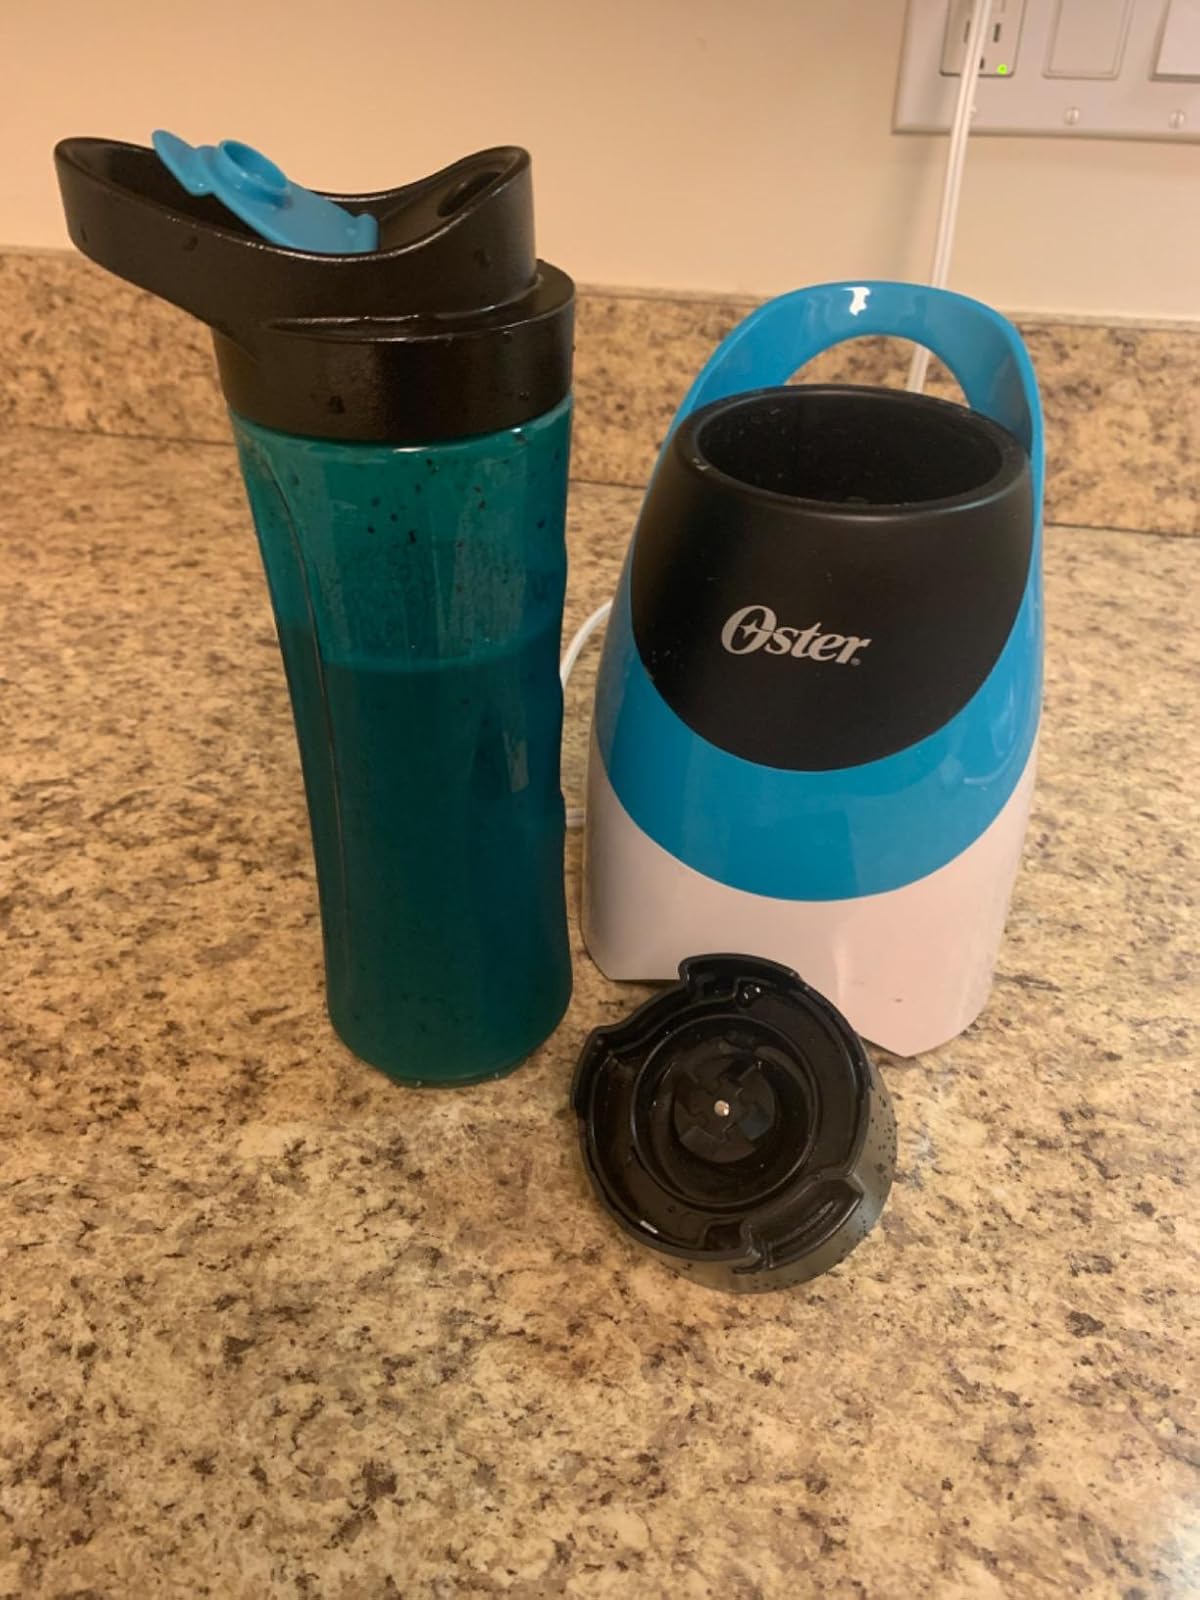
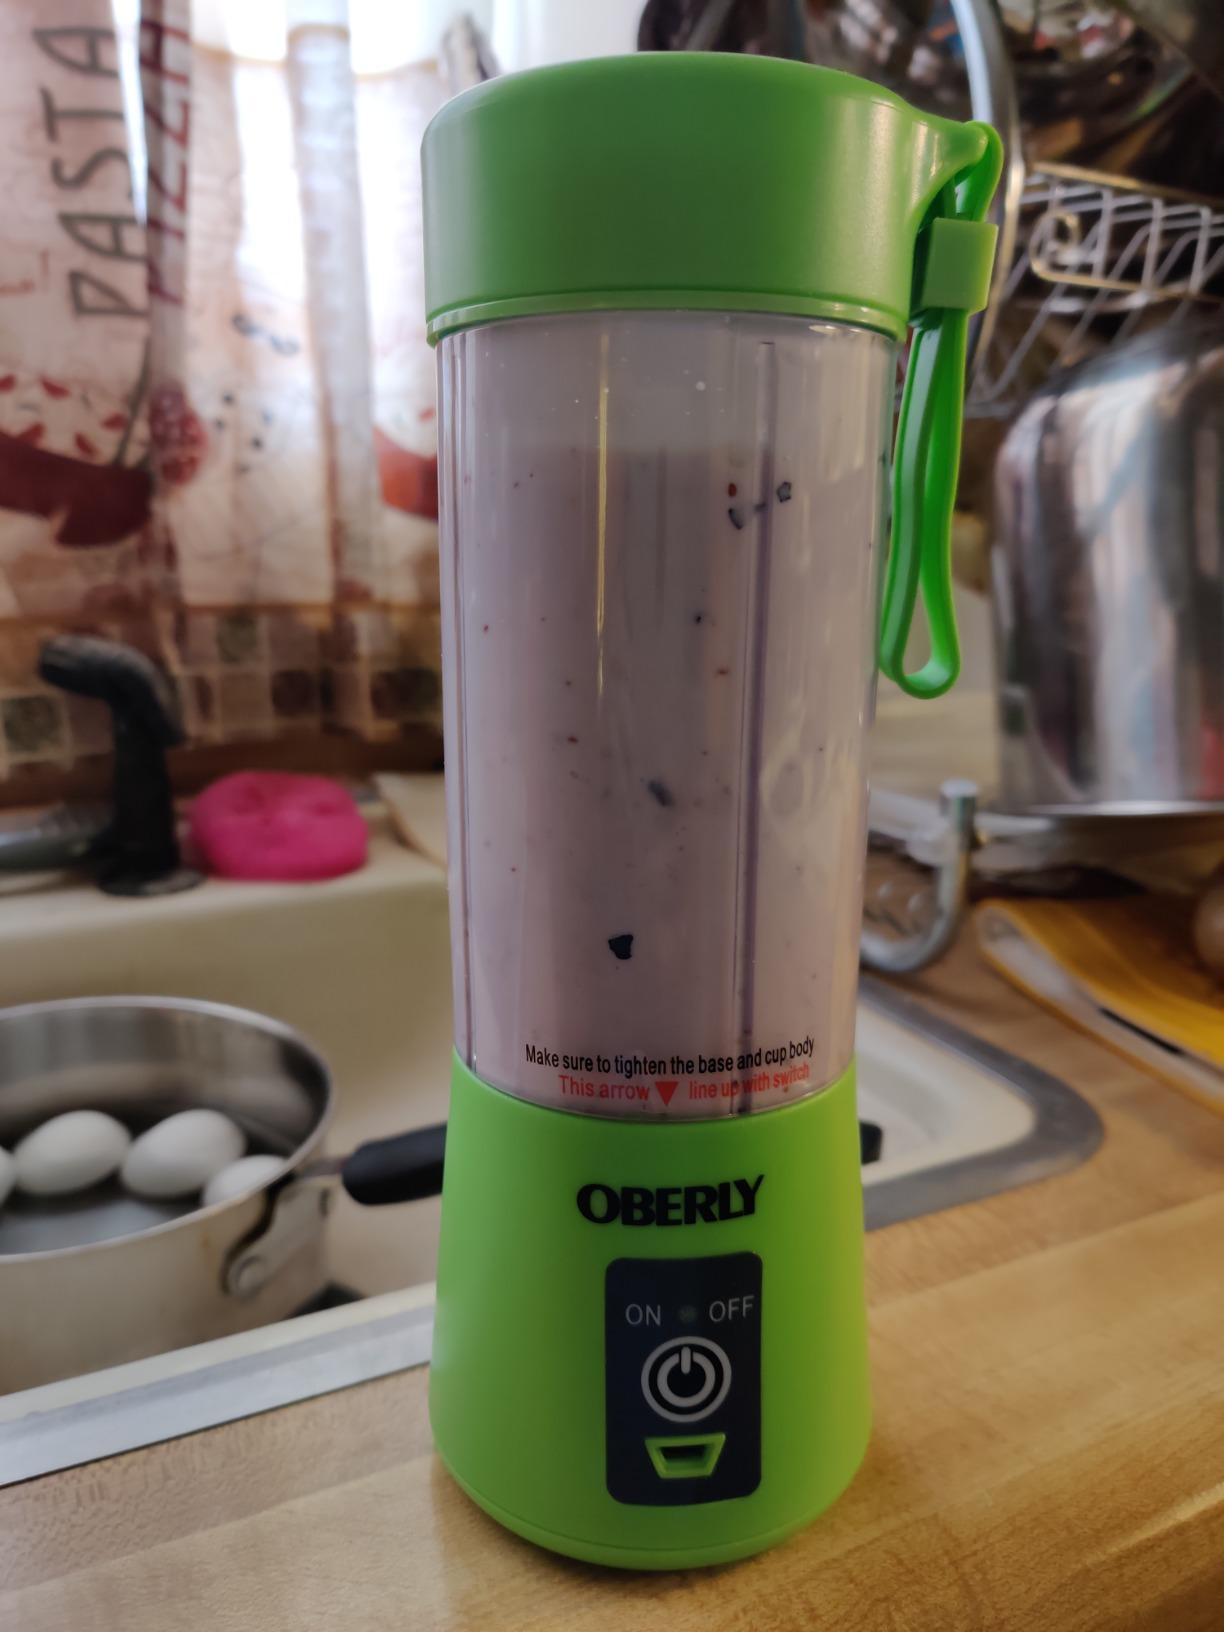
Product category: items_blender
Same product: no